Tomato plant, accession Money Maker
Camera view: bottom (45 deg); turntable rotation: 270 degrees
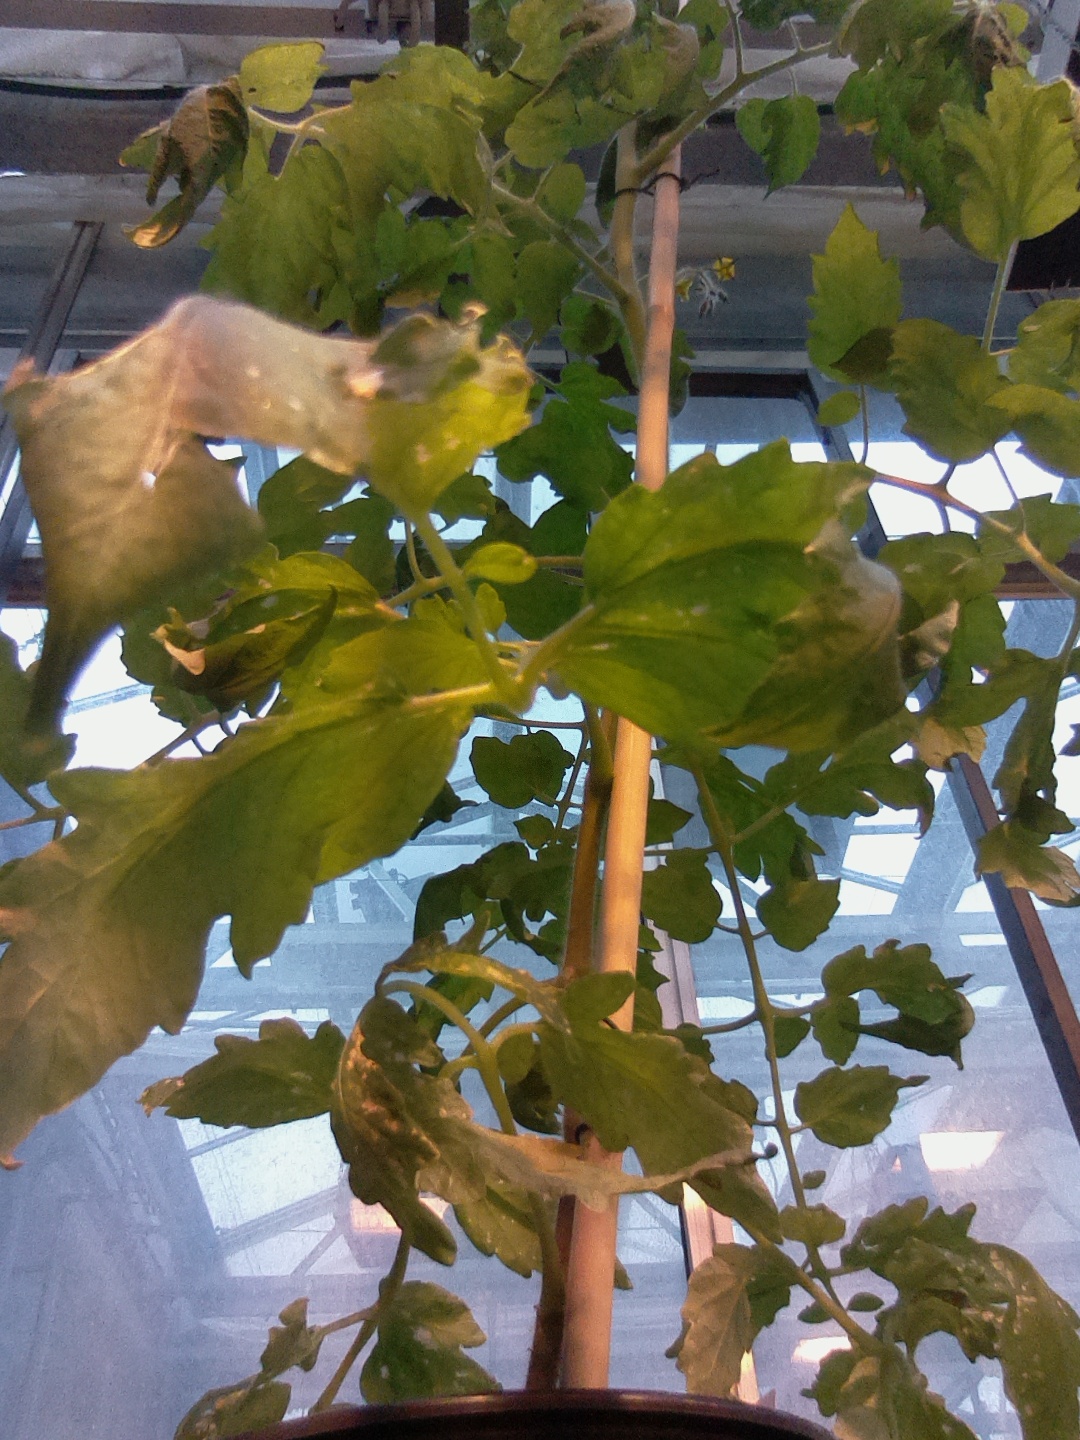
BBCH growth stage 62: 20%-30% of flowers open